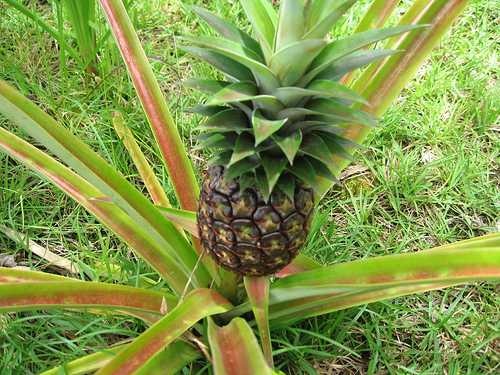
Label: Pineapple